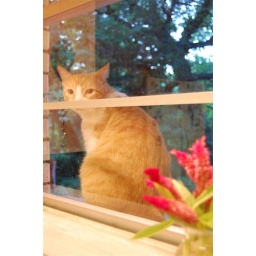
2008 - peering in the kitchen window